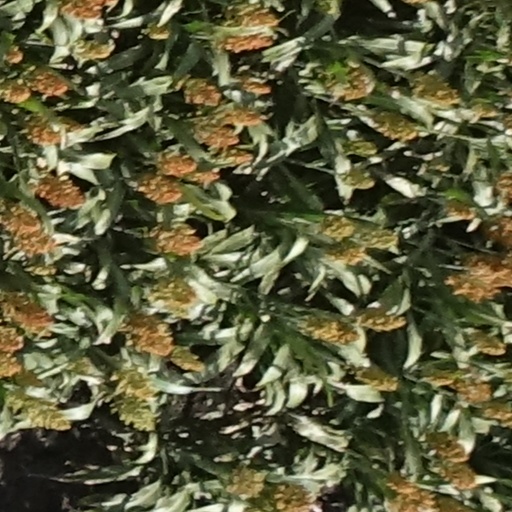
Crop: sorghum